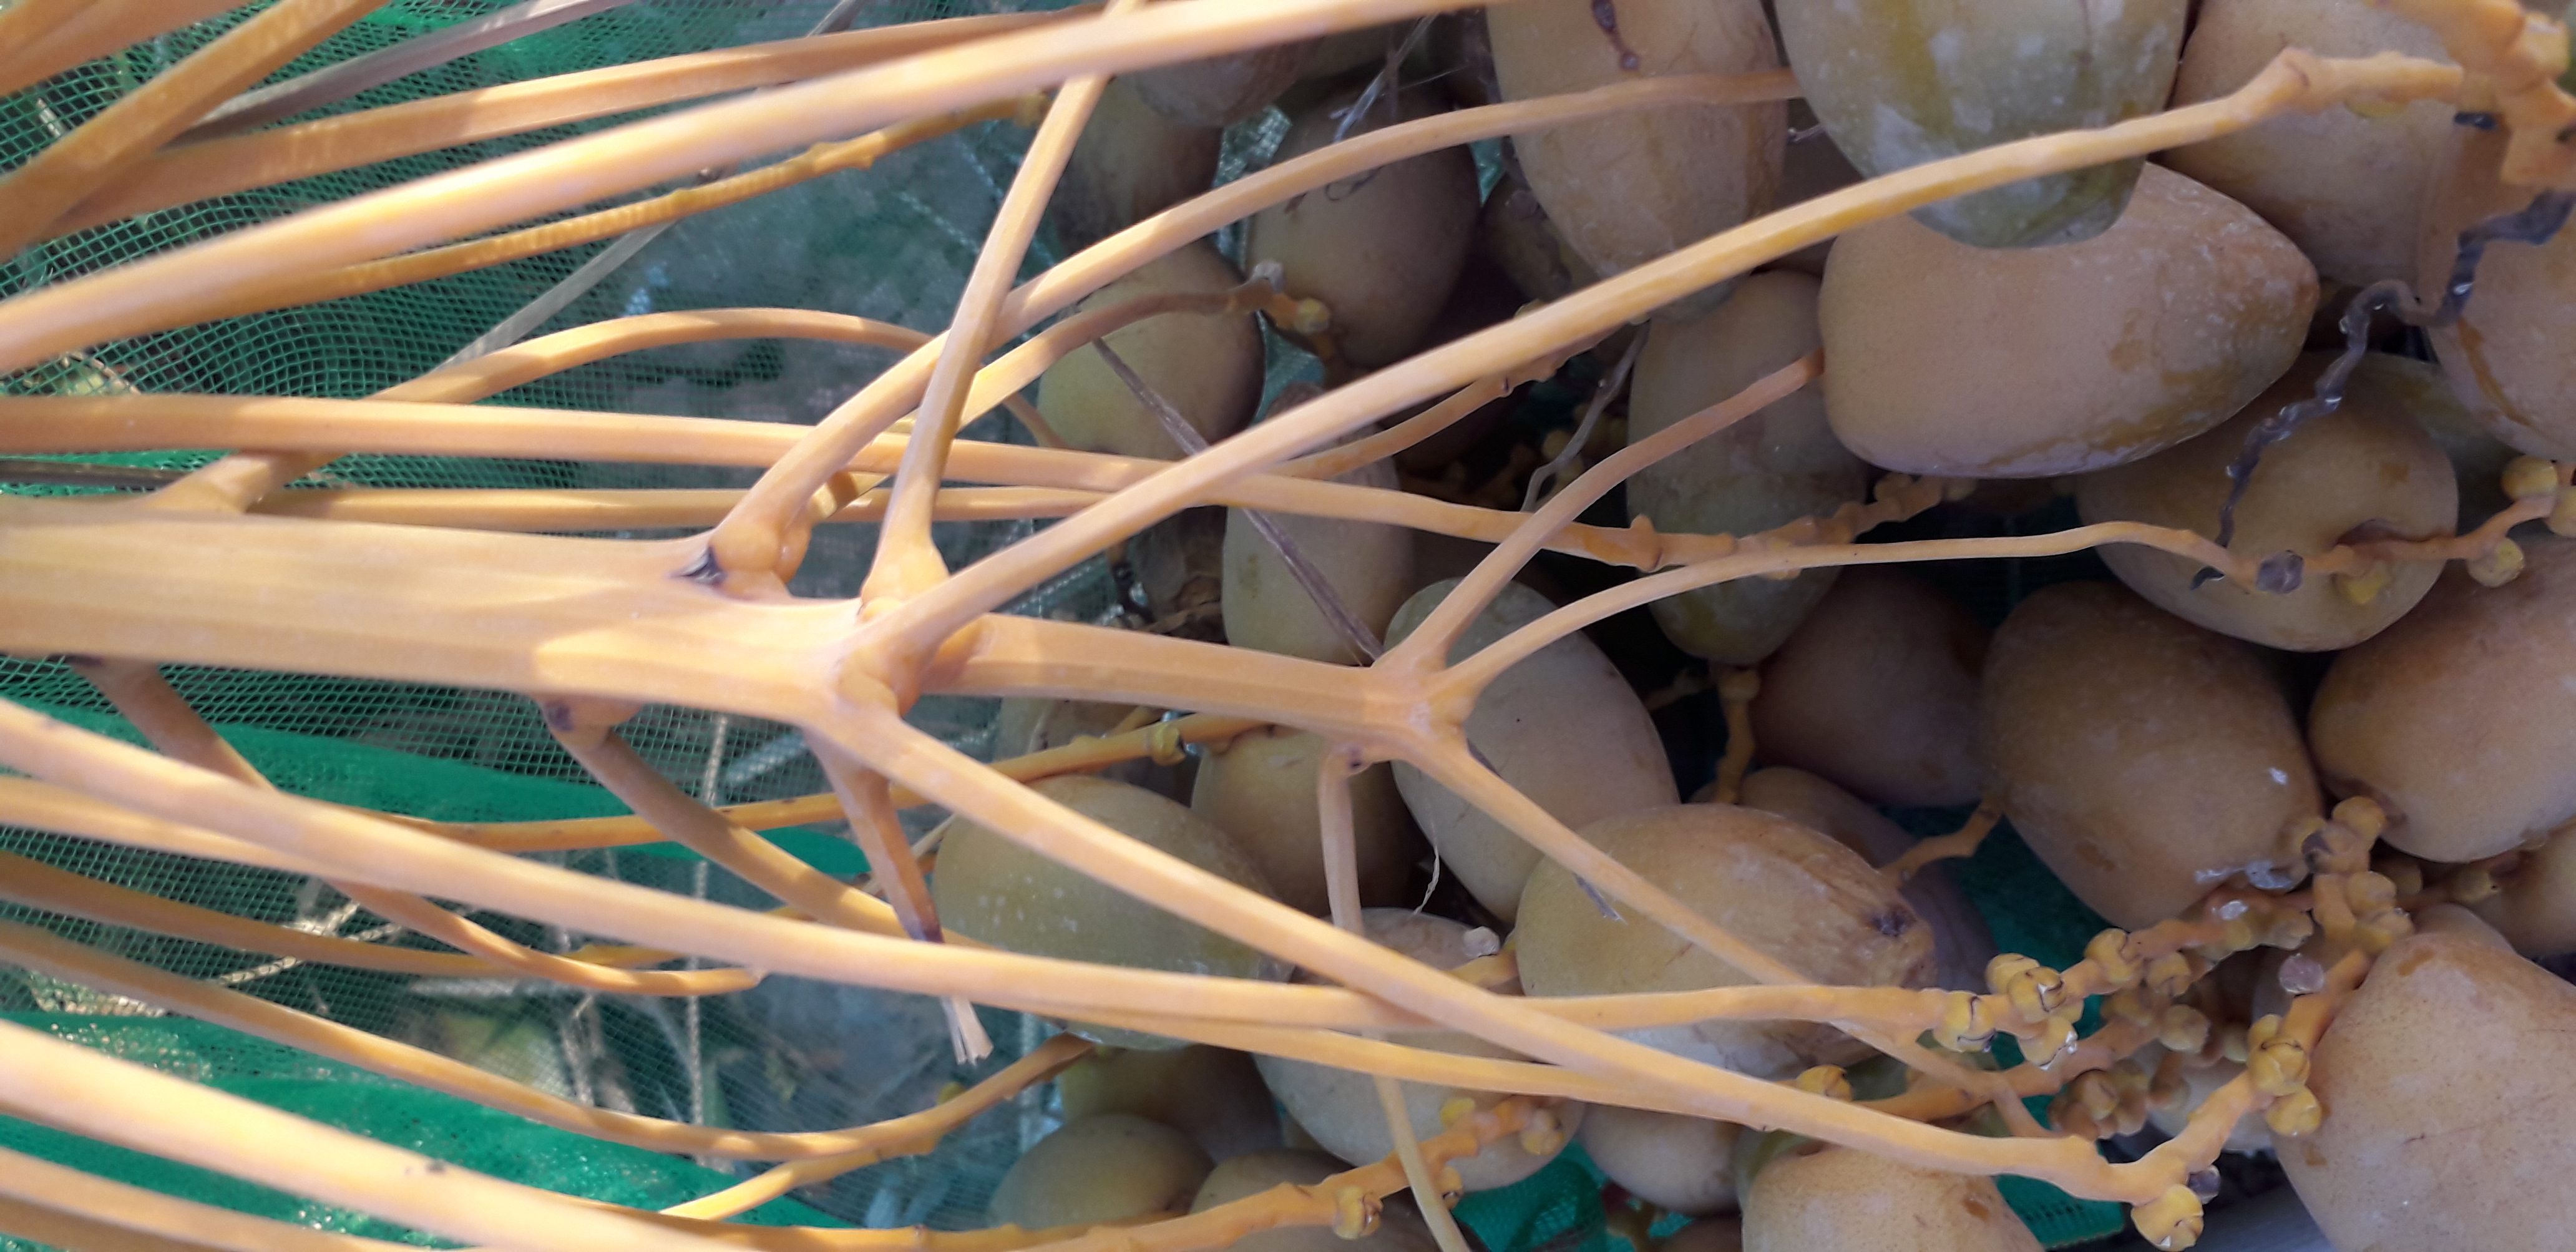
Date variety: Boumajhoul